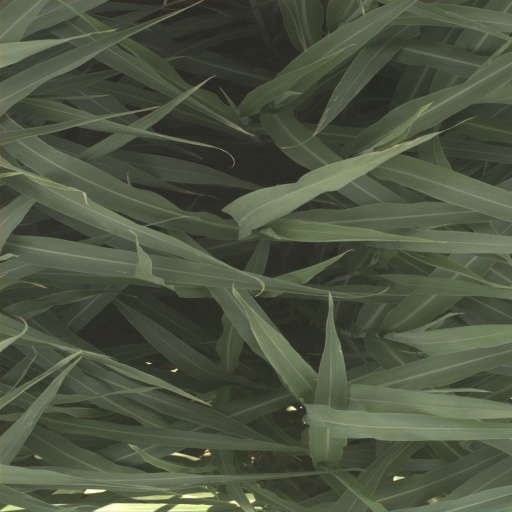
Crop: sorghum